Postage stamps and postal history of Aden

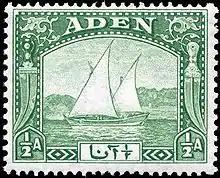
Stamp of the definitive issue of 1937

Aden is a city in southern Yemen. Aden's location made it a popular exchange port for mail passing between places around the Indian Ocean and Europe. When Captain S. B. Haines of the Indian Marine, the East India Company's navy, occupied Aden on 19 January 1839, mail services were immediately established in the settlement with a complement of two postal clerks and four letter carriers. An interim postmaster was appointed as early as June 1839. Mail is known to exist from 15 June 1839, although a regular postmaster was not appointed until 1857; one of the officials of the Political Agent or the civil surgeon performed the duties of postmaster for a small salary.